Waverly D. Crenshaw Jr.

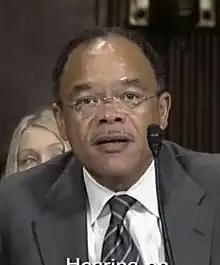
Crenshaw in 2015

Waverly David Crenshaw Jr. (born December 17, 1956) is a United States federal judge of the United States District Court for the Middle District of Tennessee.